Versailles (band)

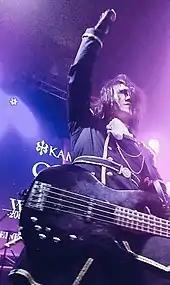
Masashi joined Versailles in 2010, following the death of Jasmine You.

After a canceled performance, Versailles performed at V-Rock Festival '09 on October 25, 2009. Yo of Matenrou Opera played as their support bassist. On January 4, 2010, Versailles held the Jasmine You -Memorial Ceremony- at Shibuya O-East, where themselves, Kaya and Matenrou Opera performed. Their major label debut album entitled, "Jubilee", was released on January 20, 2010.